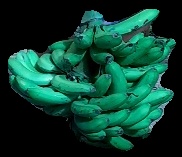
Variety: pachbale
Grade: grade3